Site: brandenburg
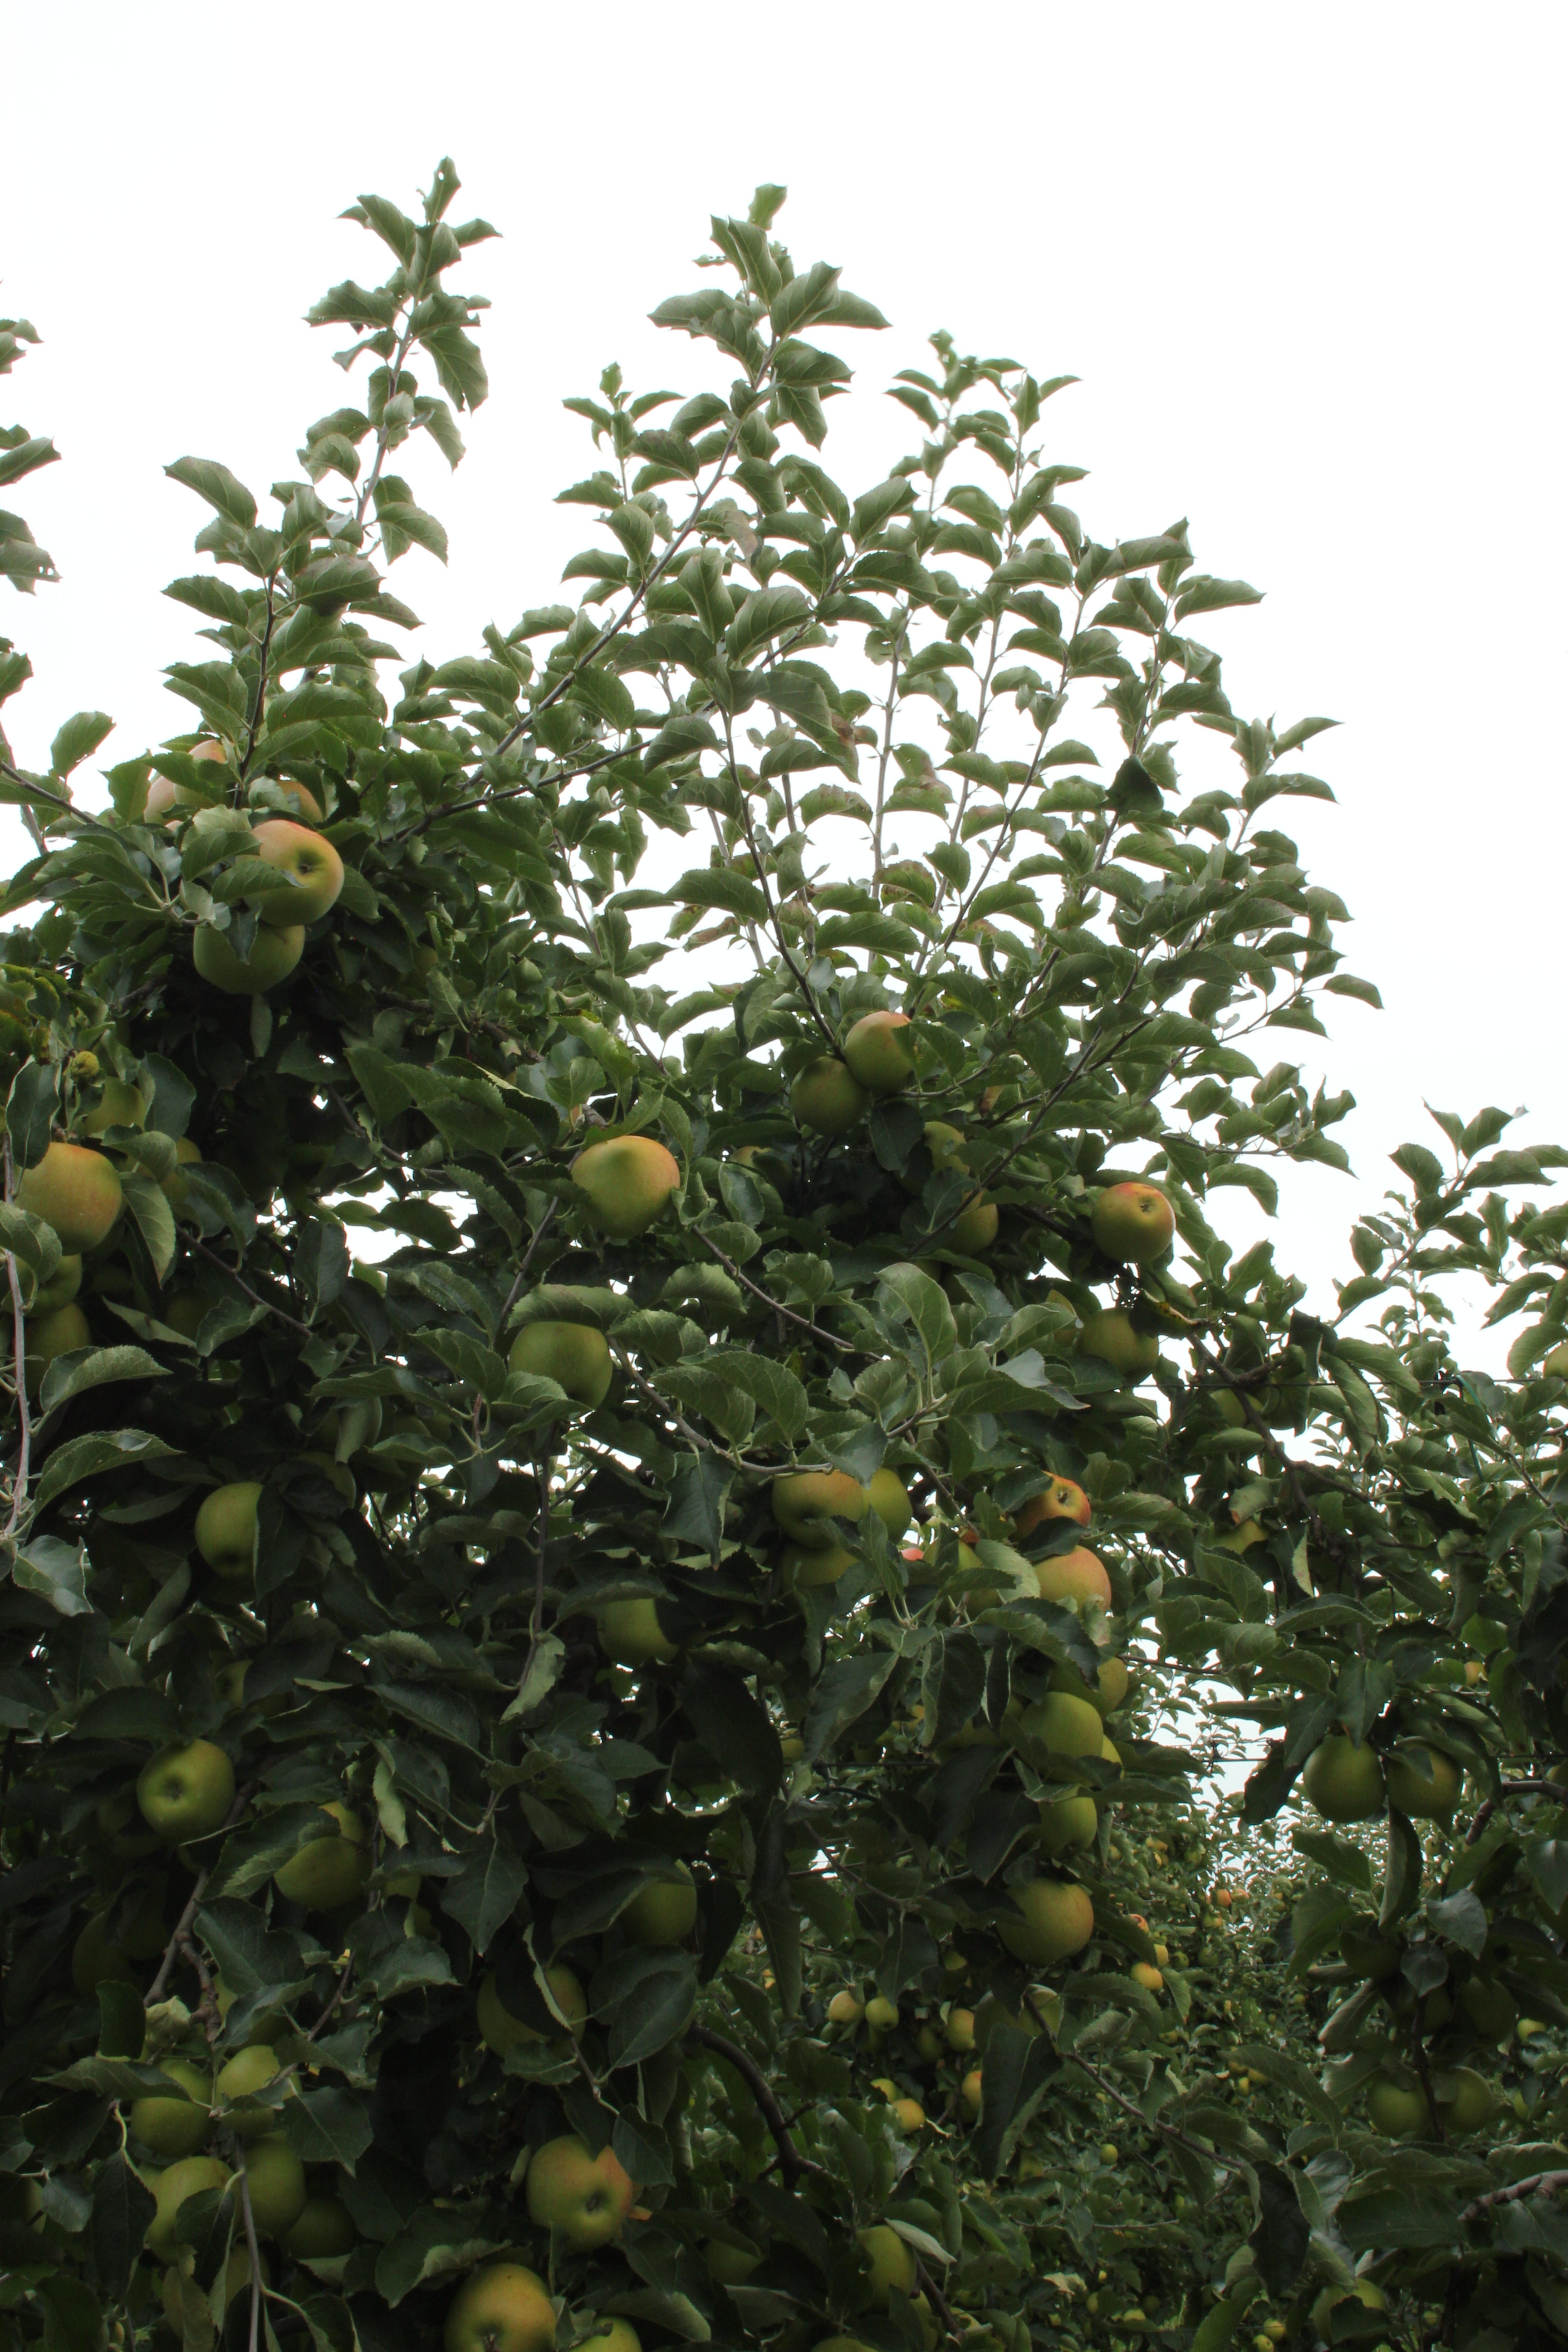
Growth stage (BBCH 87): Maturity of fruit and seed